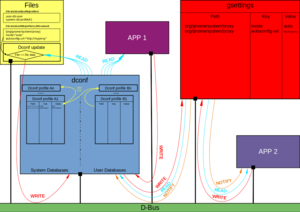
Architecture de dconf
dconf est un logiciel employé par l'environnement graphique GNOME pour stocker les données de configuration du bureau des applications dans une base de données.